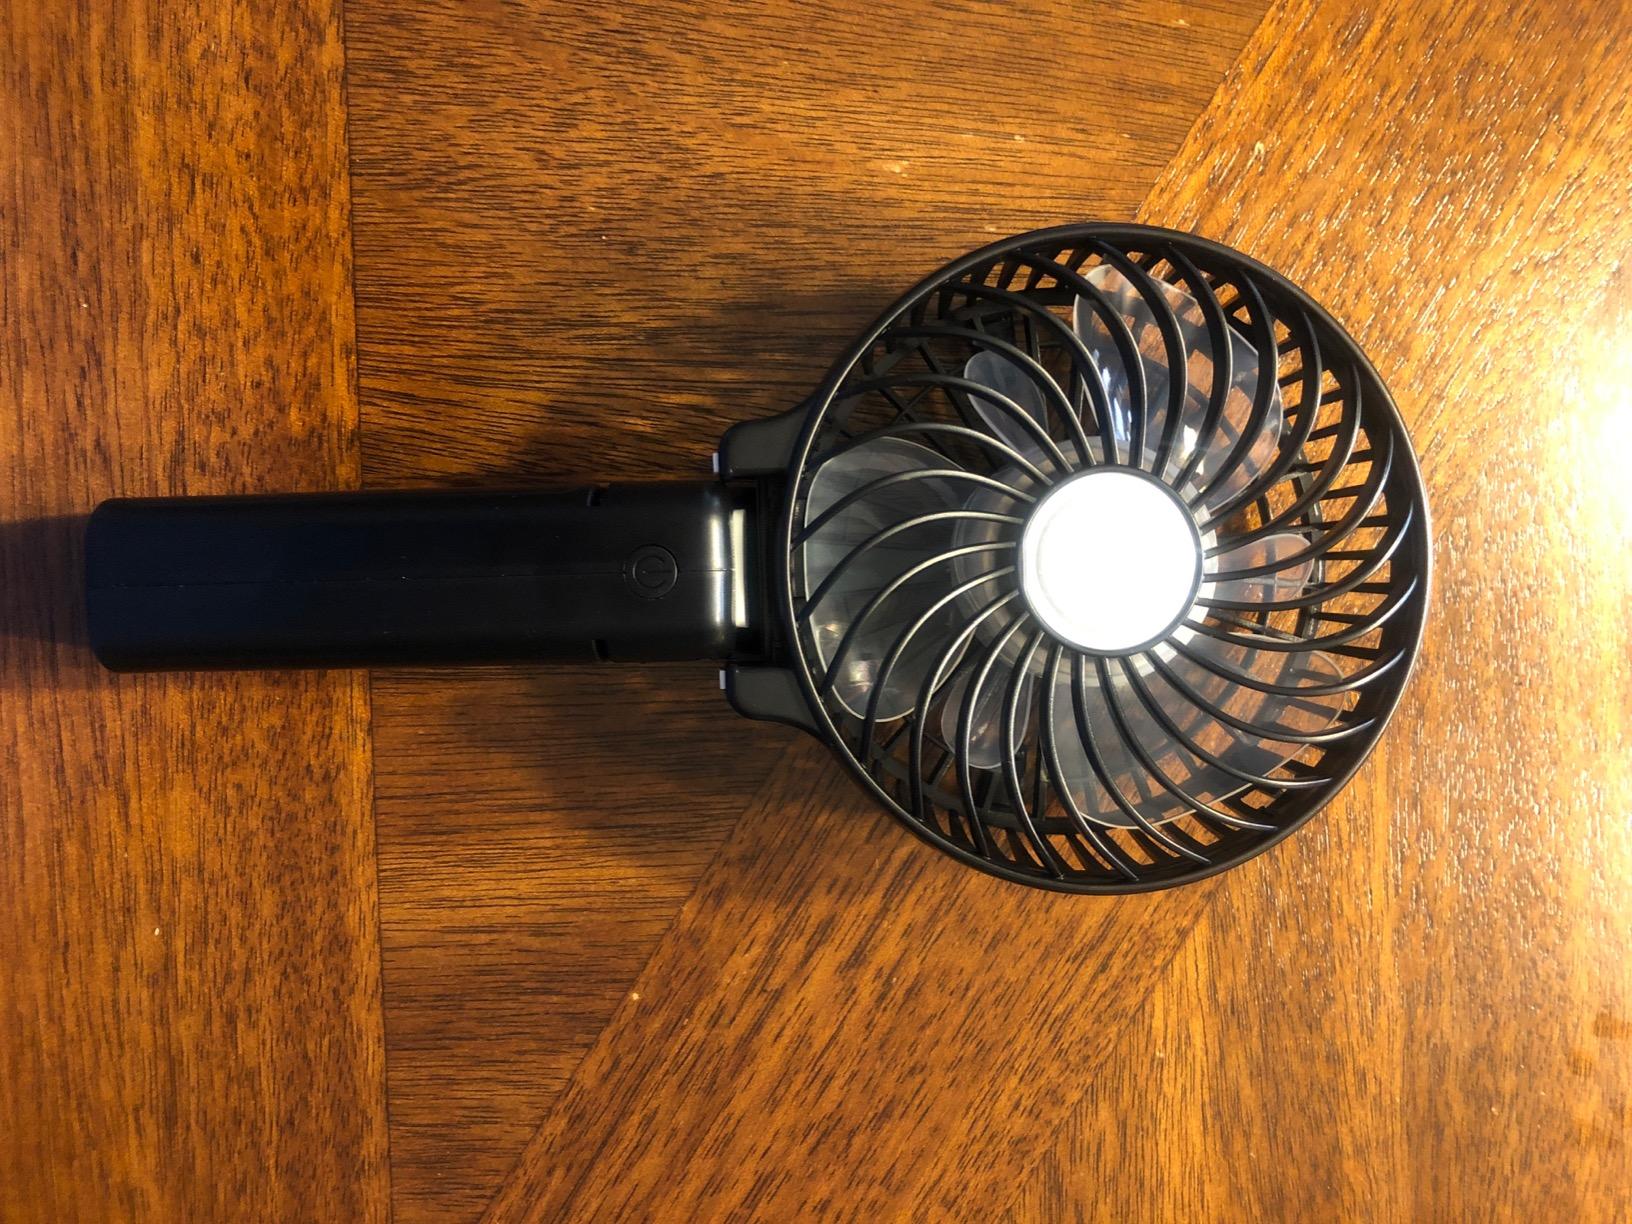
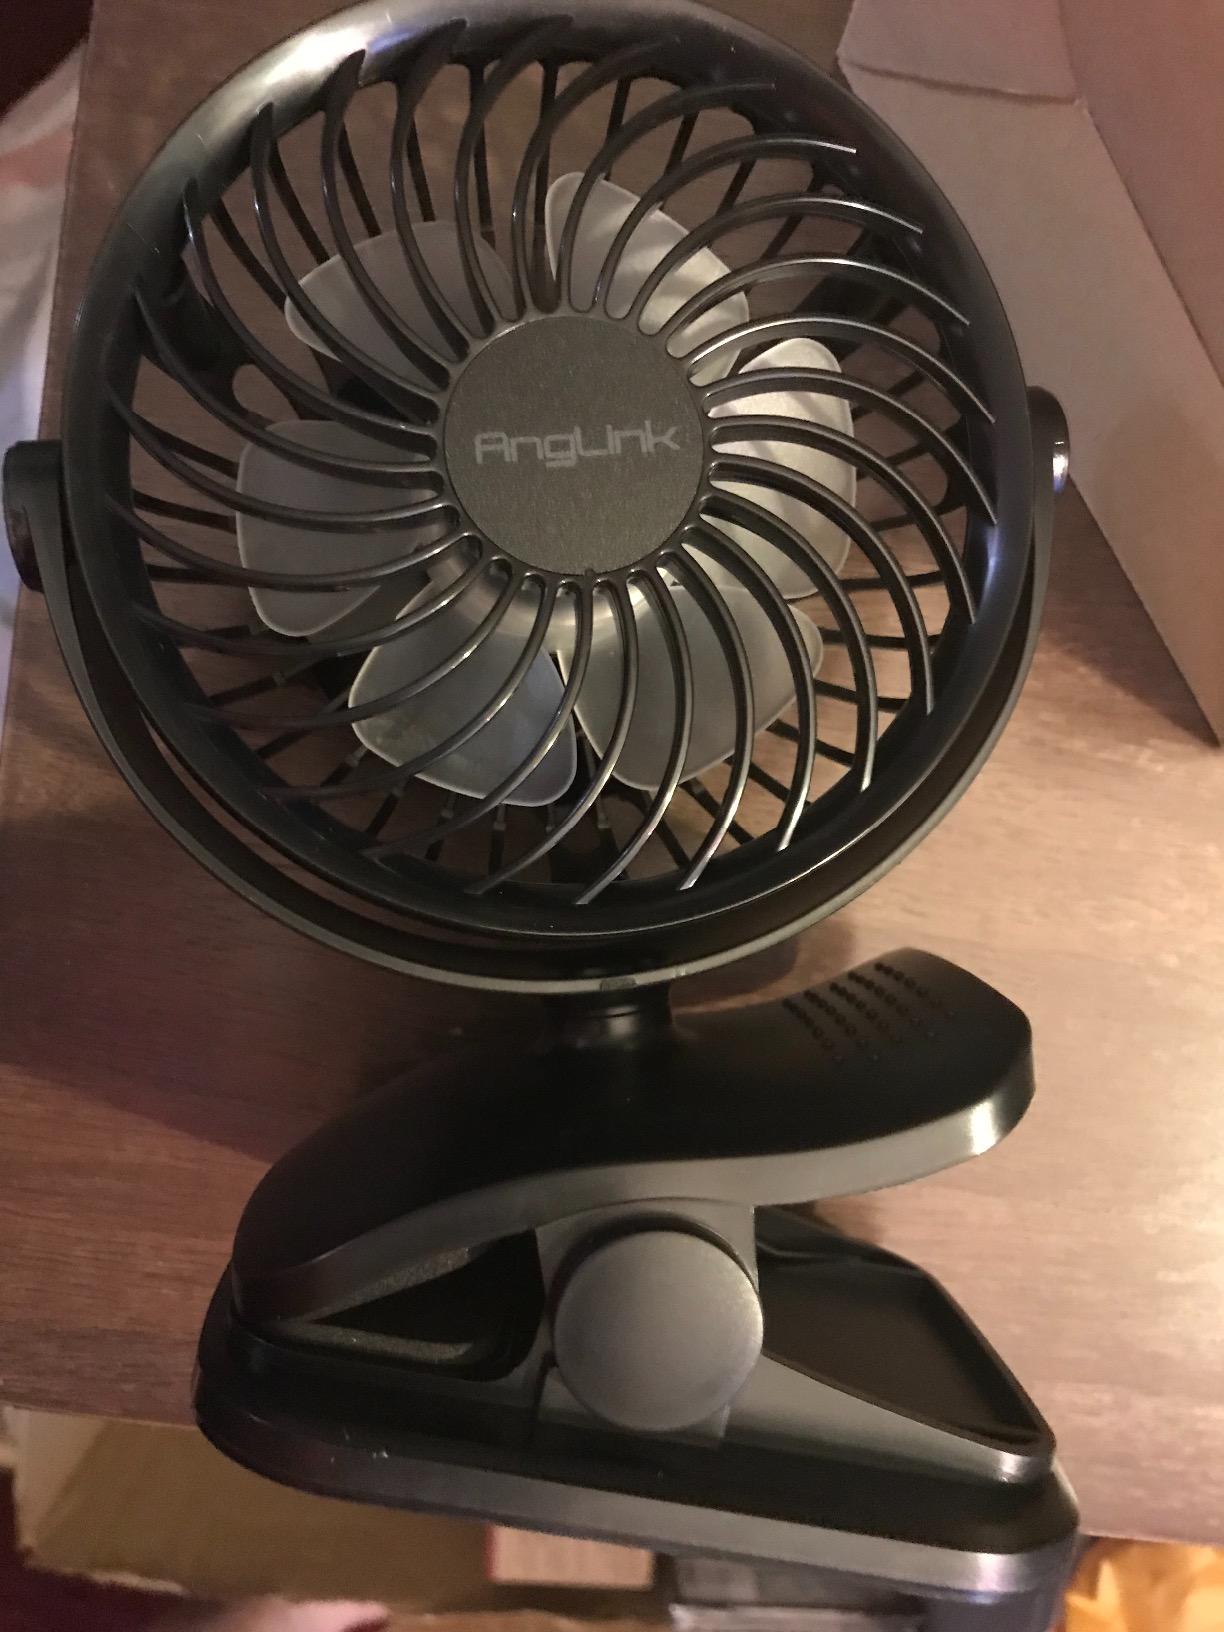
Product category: fan
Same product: no